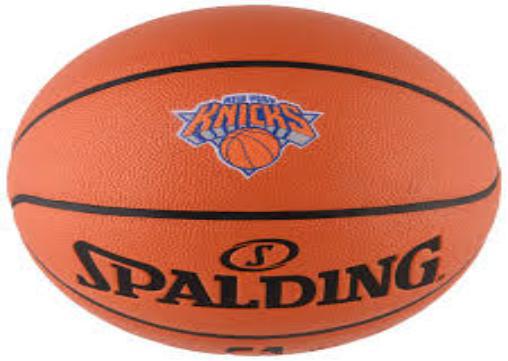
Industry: Sports